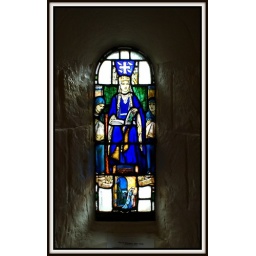
Stained glass window by Douglas Strachan, installed in 1922. St.Margaret was the mother of David 1.